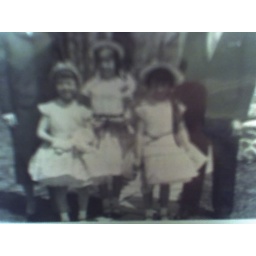
and Easter hats at Arthur's house in North Providence!!!